Frank Chin

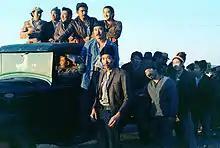
A snapshot from director John Korty's "Farewell to Manzanar." Chin is in the foreground, with Lawson Inada directly behind.

Chin would go on to criticize the movie in the May 1976 issue of "Mother Jones".